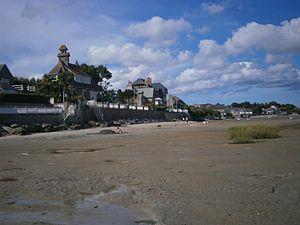
Sicht auf die Küste in Morsalines (Frankreich)
Morsalines est une ancienne commune française, située dans le département de la Manche en région Normandie, peuplée de 204 habitants.
Quettehou est une commune française, située dans le département de la Manche en région Normandie, peuplée de 1 787 habitants.